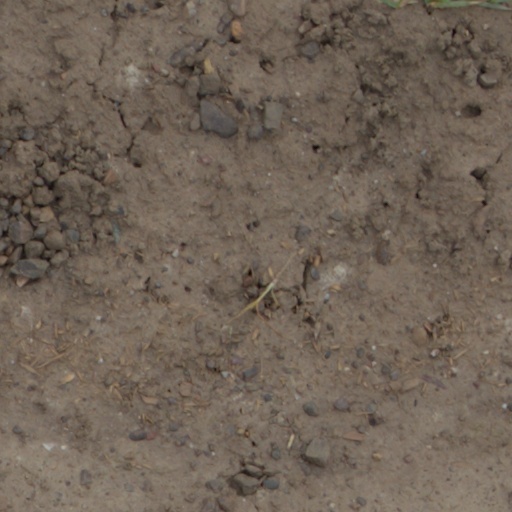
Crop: wheat